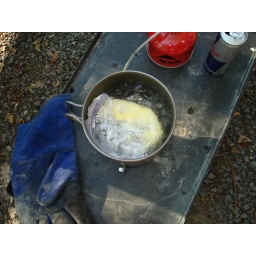
21 Backpacking stove can cook in bag